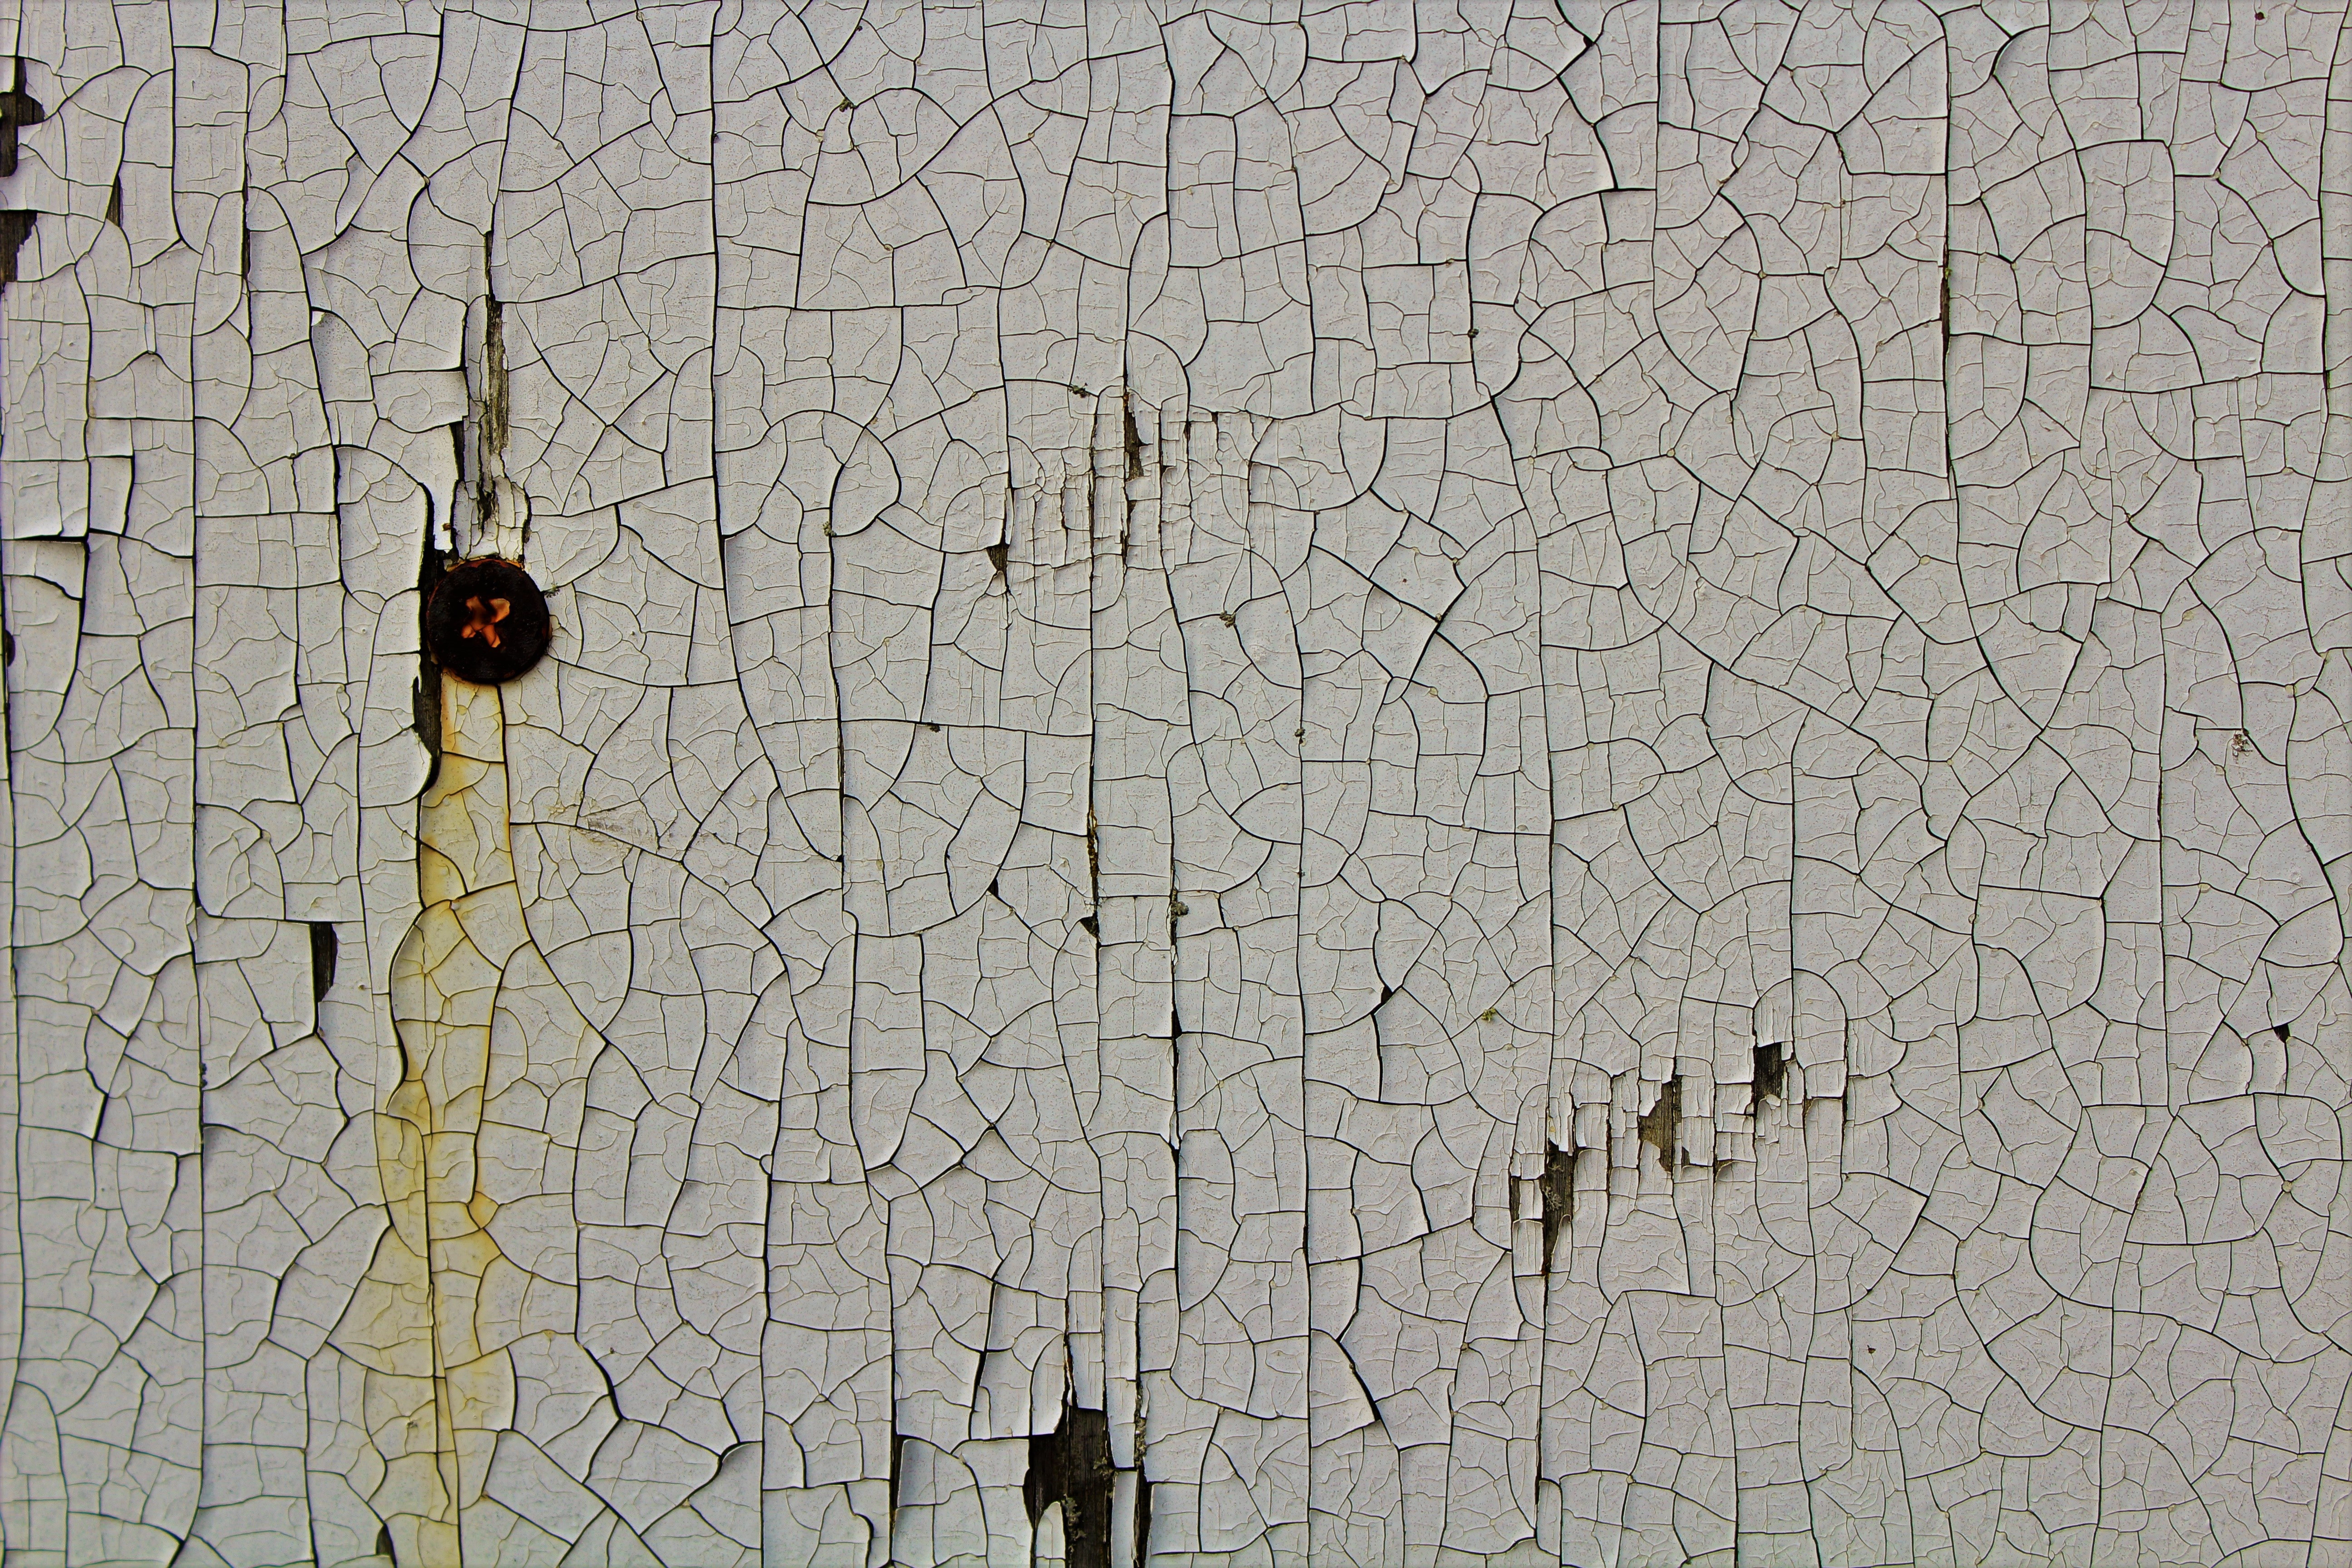
wood, texture, wall, pattern, soil, map, art, sketch, drawing, ancient history